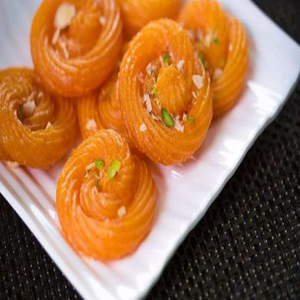
Dish: jalebi